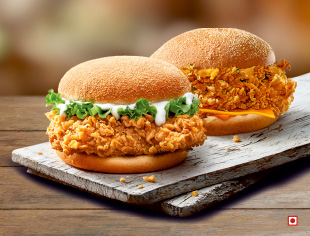
Dish: burger